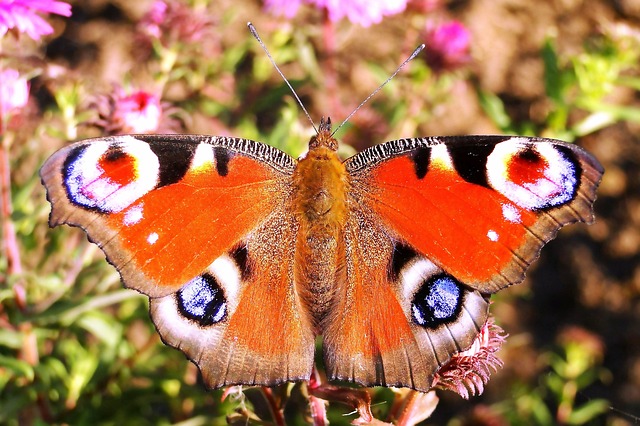
Label: butterfly